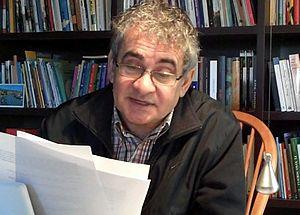
Bernardo Atxaga, pseudonyme de José Irazu Garmendia, est un écrivain basque espagnol, né le 27 juillet 1951 à Asteasu. Il écrit des contes, romans, poésies et essais intégralement en langue basque.